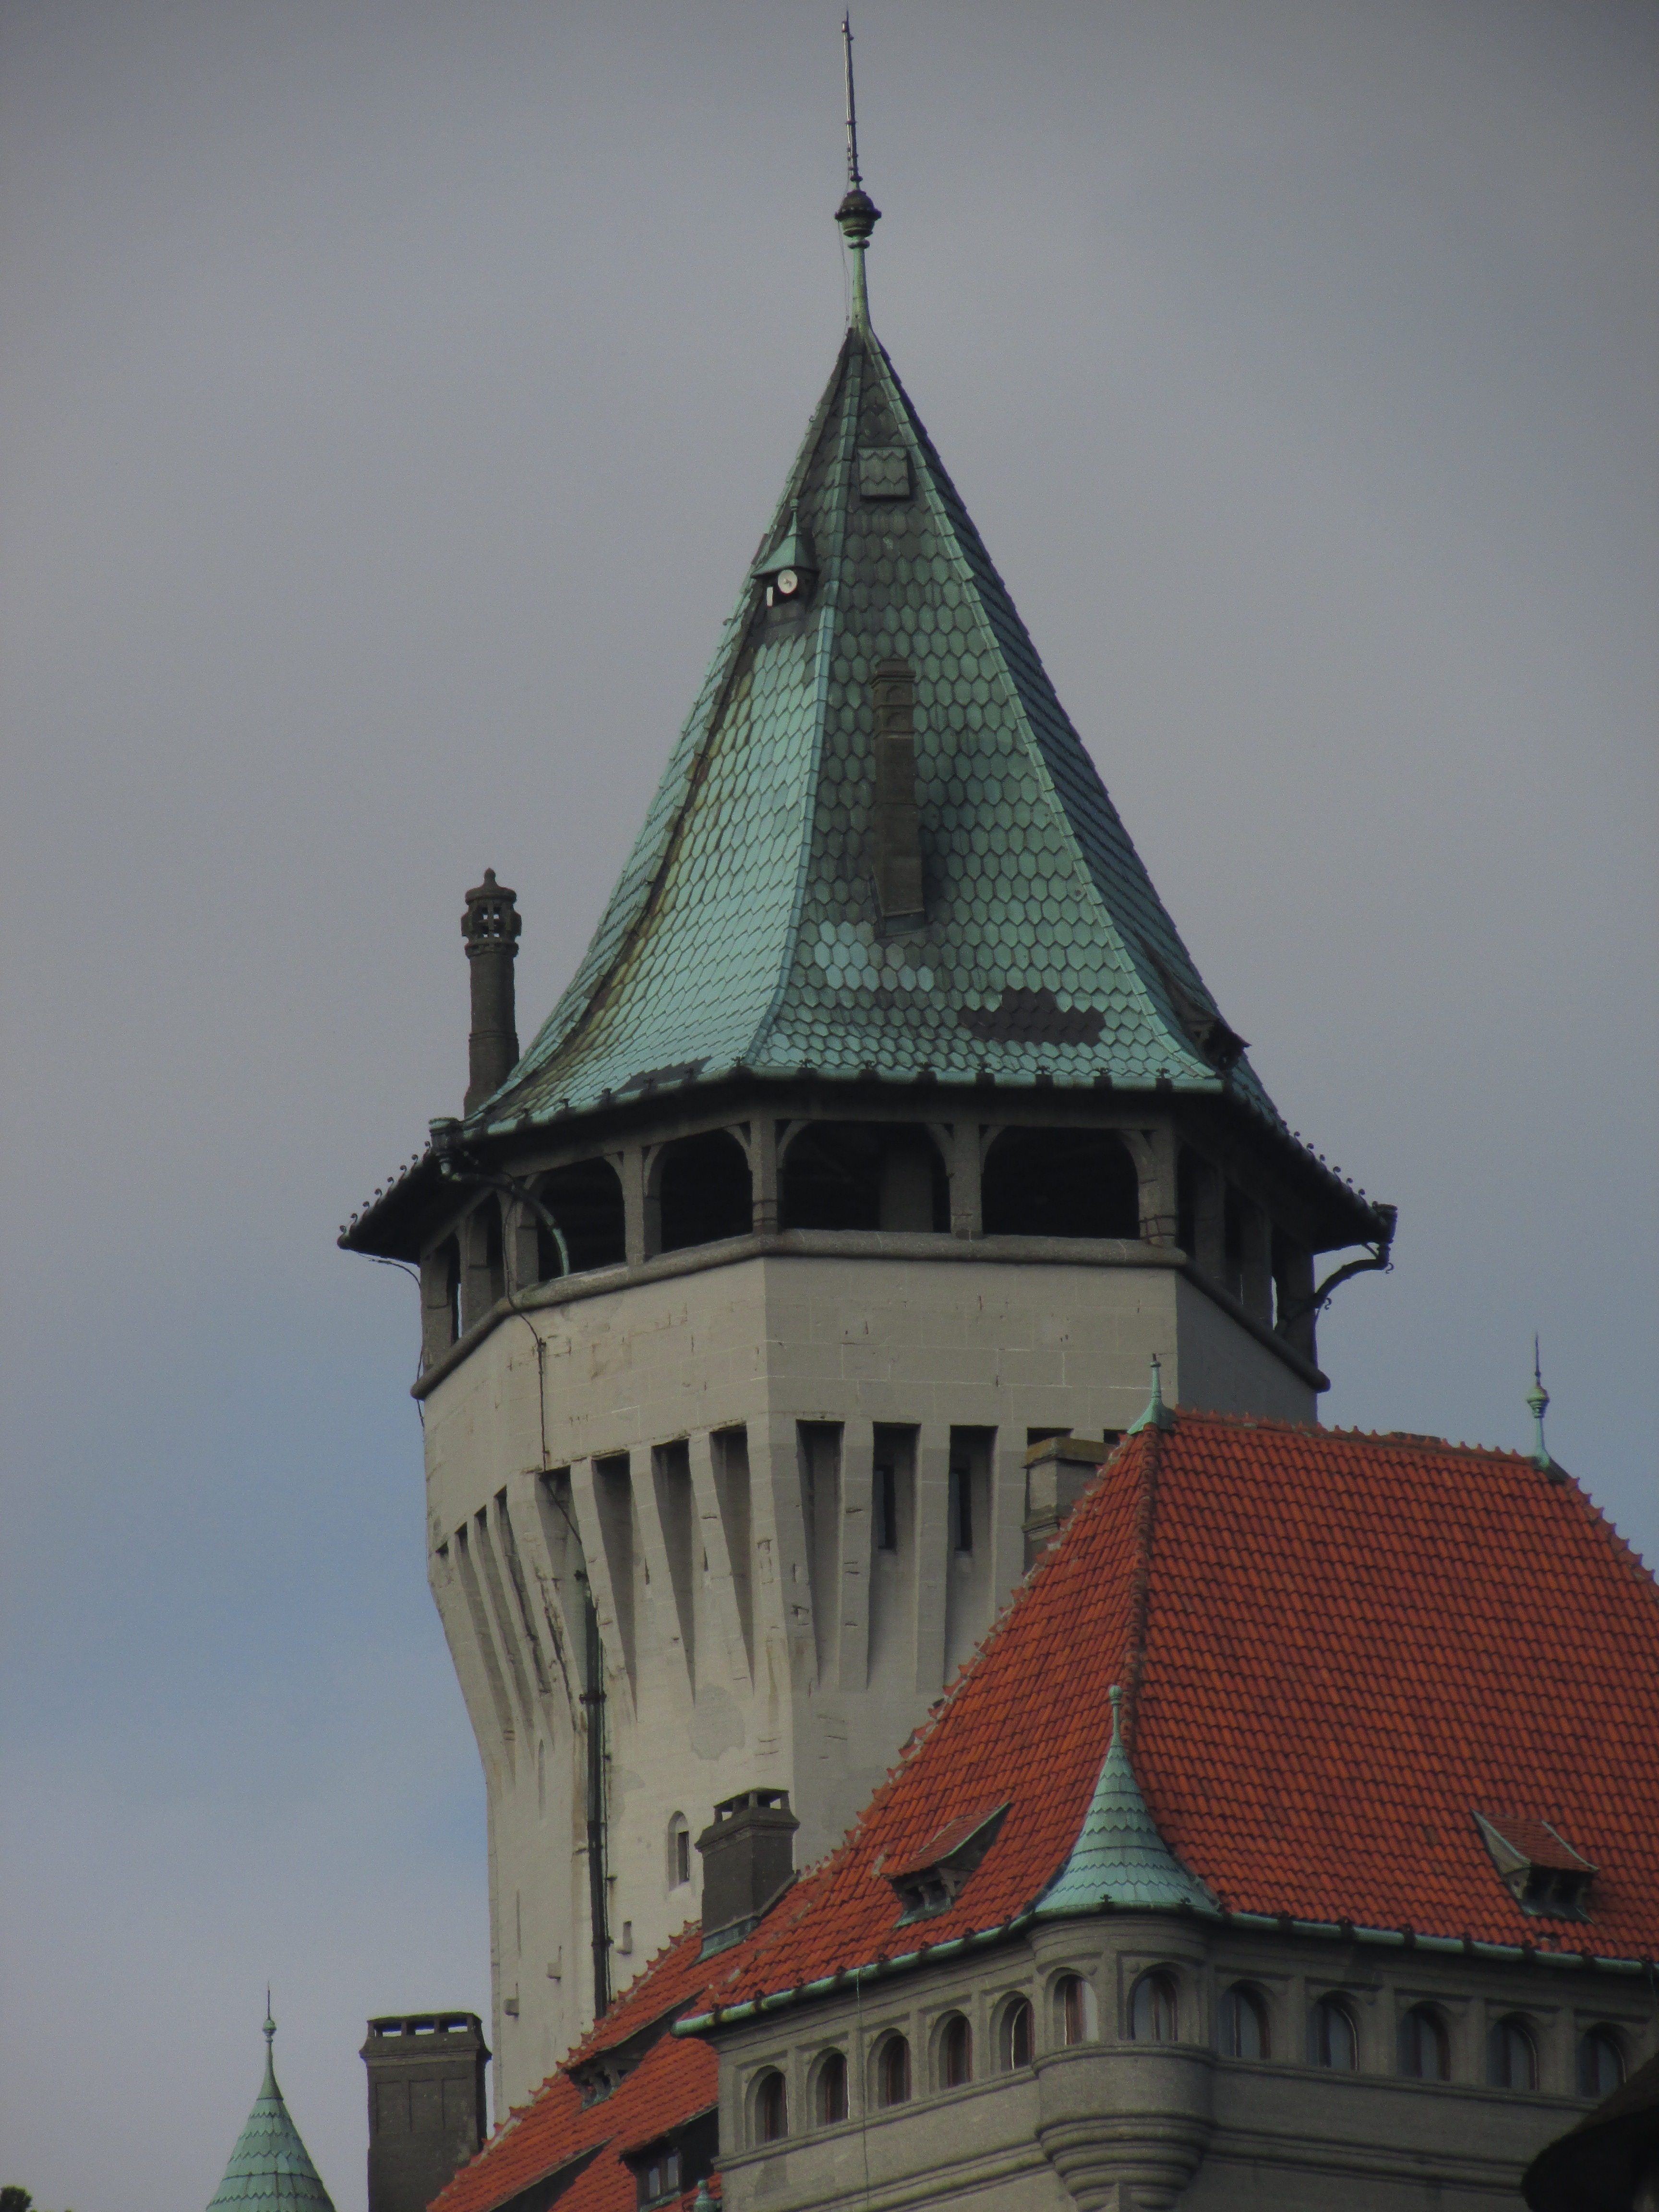
building, tower, castle, landmark, bell tower, spire, steeple, slovakia, smolenice